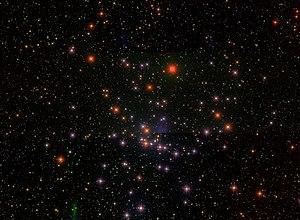
M48 est un amas ouvert situé dans la constellation de l'Hydre. Il a été découvert par l'astronome français Charles Messier en 1771.